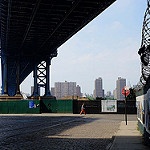
Scene: Outdoor